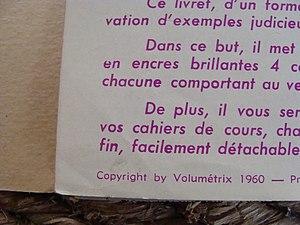
Il s'agit ici de démontrer les années de parution des livrets. Ici un des tous premiers livrets Volumétrix de 16 pages éditées en 1960
Volumétrix est une marque française d'édition proposant principalement des livrets éducatifs et des bons points des années 1950 à 1970.